Waitākere Ranges

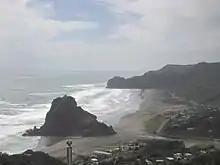
Lion Rock, Piha

Some of the ranges' main attractions are: the four popular surf beaches, Piha, Muriwai, Te Henga (Bethells Beach), Karekare; an extensive network of bush walks and tracks; and panoramic views of the east and west coasts and the city. A road, aptly named Scenic Drive, runs a good portion of the length of the ranges from Titirangi to Swanson. Auckland City Council operates an information centre on Scenic Drive, called Arataki Visitor Centre.